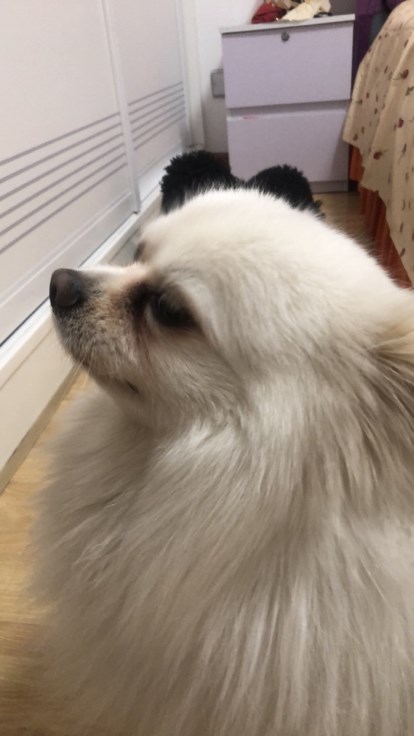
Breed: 1936-n000005-Pomeranian